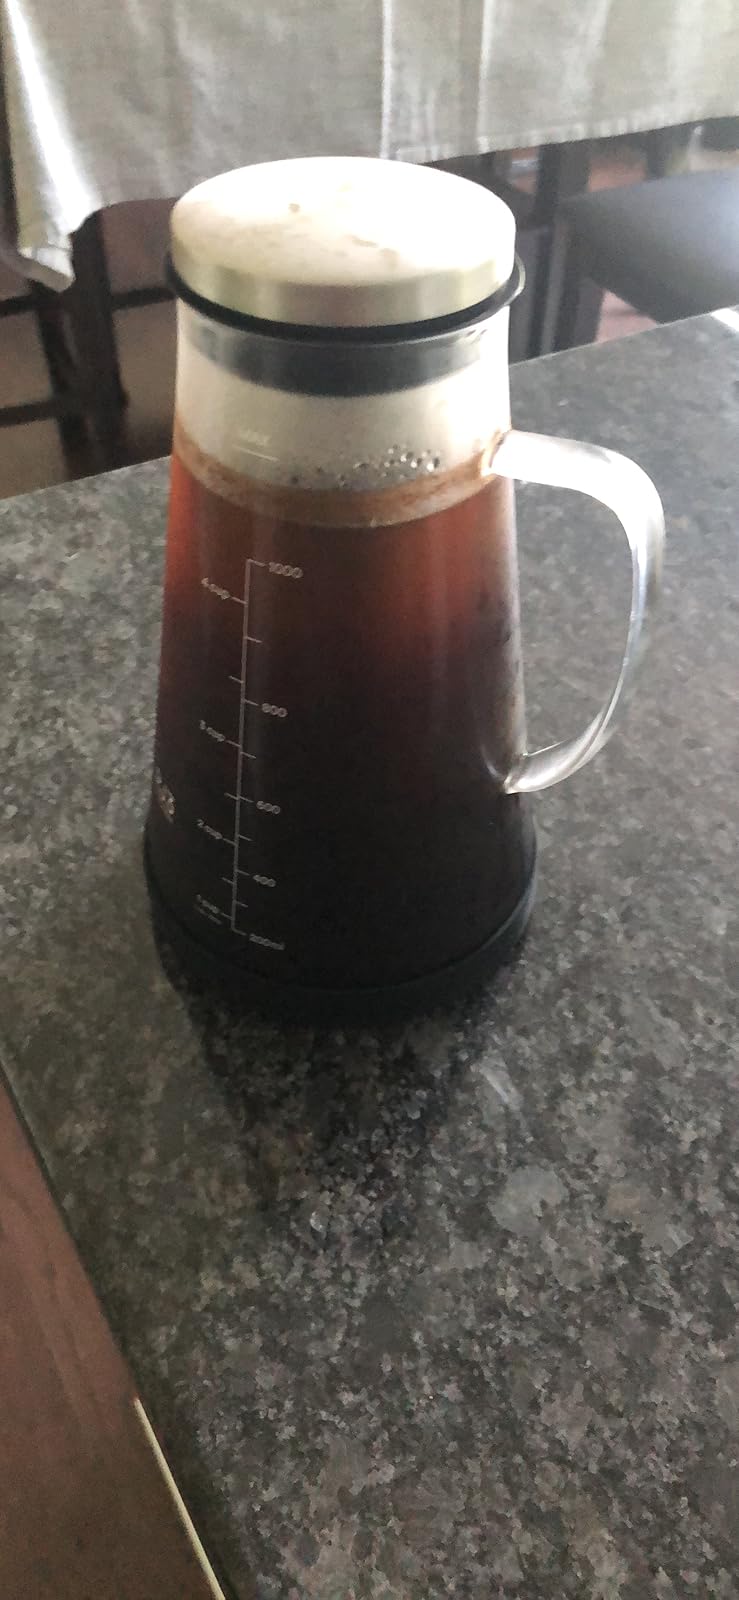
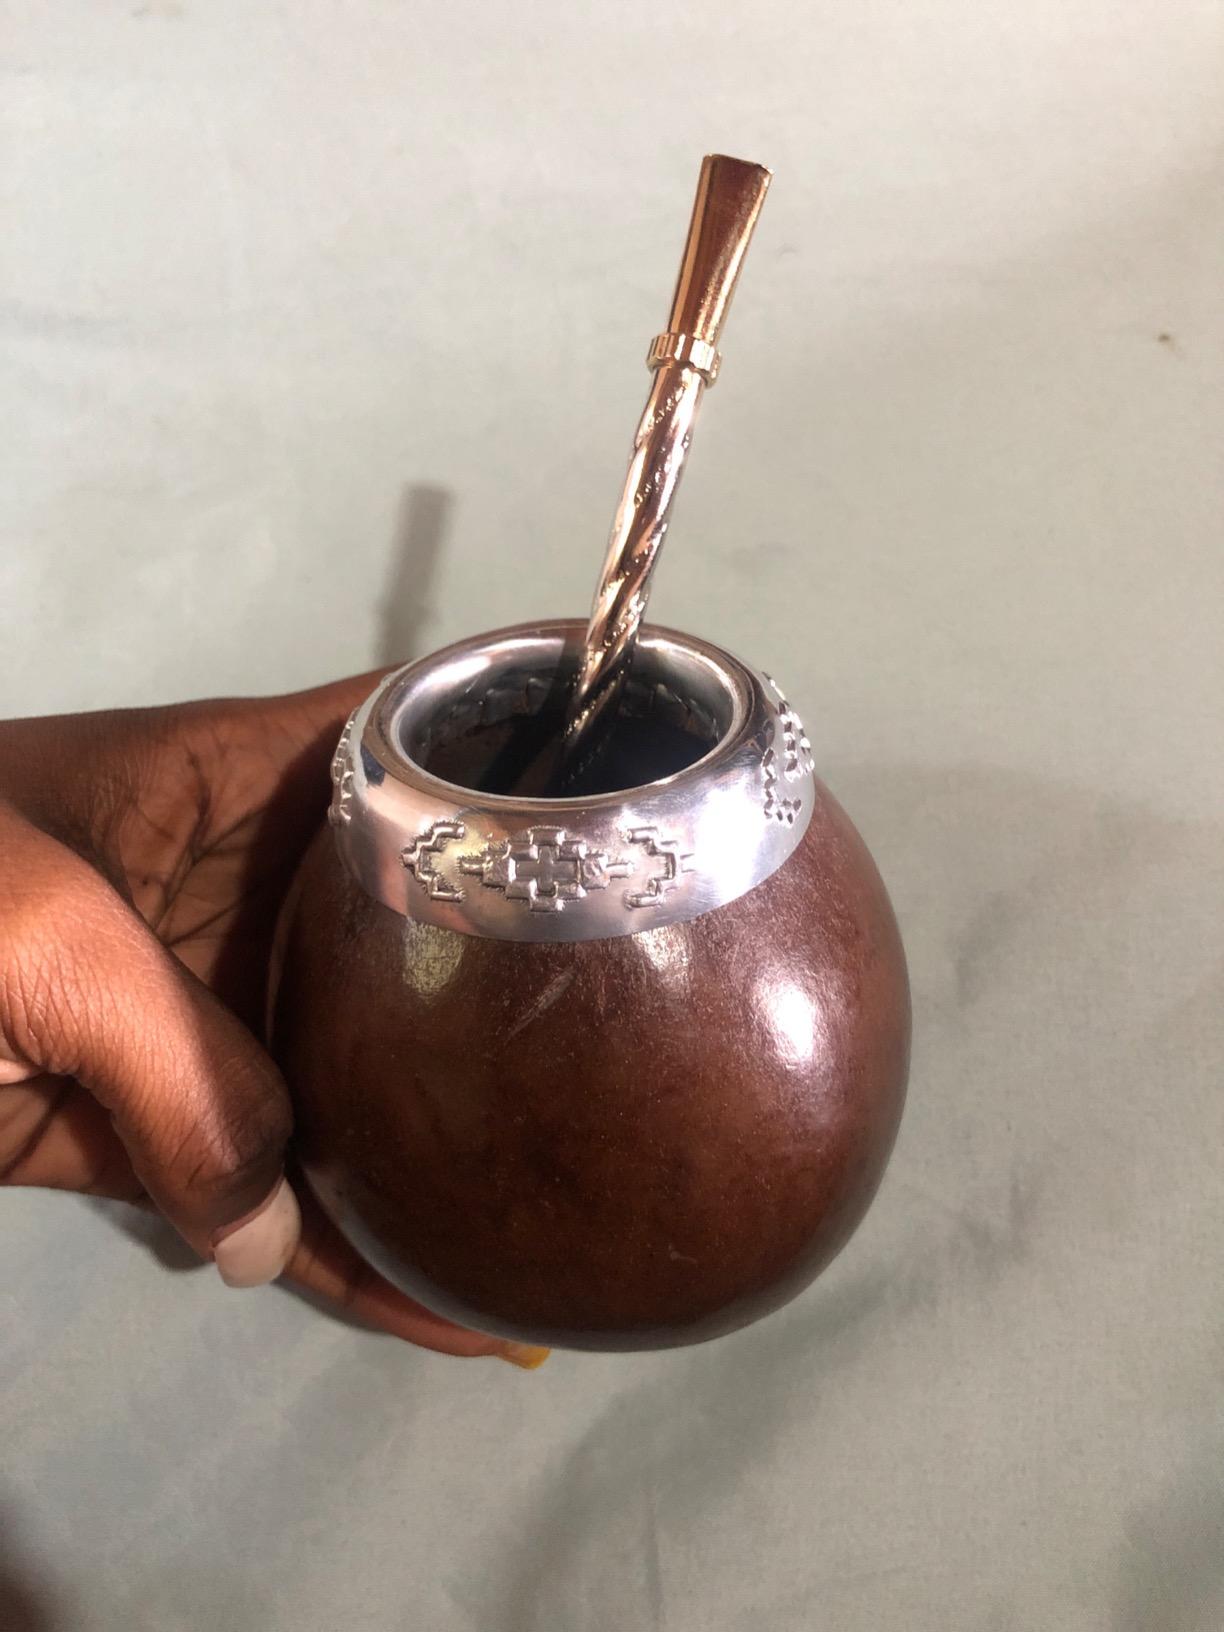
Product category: items_tea
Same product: no